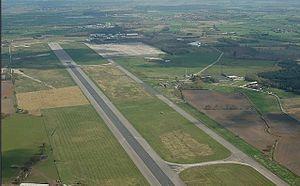
Elvington est un village et une paroisse civile du Yorkshire du Nord, en Angleterre. Il est situé à une dizaine de kilomètres au sud-est de la ville d'York, sur la route B1228 qui relie York à Howden. La rivière Derwent coule à l'est du village. Administrativement, il relève de l'autorité unitaire de la Cité d'York. Au recensement de 2011, il comptait 1 239 habitants.